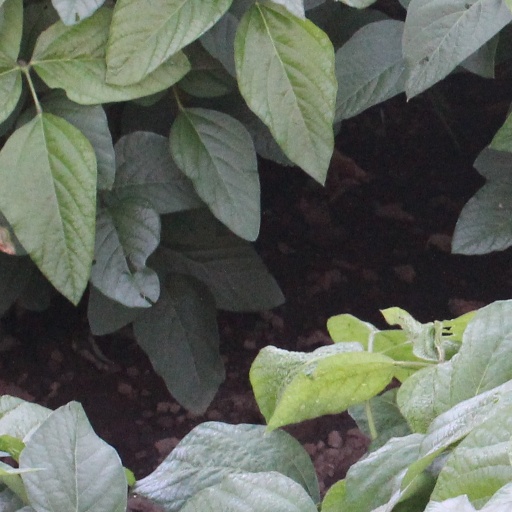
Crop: soybean